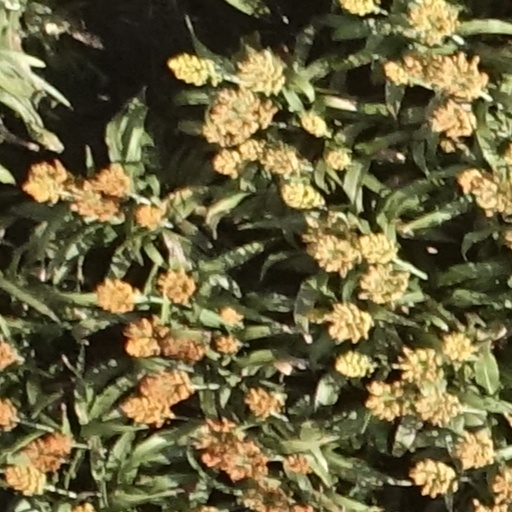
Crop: sorghum